John R. Allan

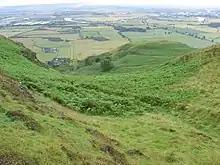
Above Blairlogie

John Allan died on 24 October 1986 at the age of 80 at his home in Blairlogie near Stirling. A memorial service was held at Tarves Parish Church.